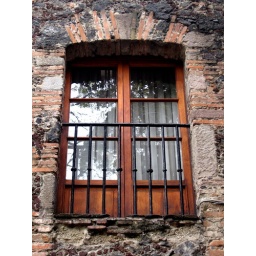
Pretty window and balcony in San Angel, Mexico City